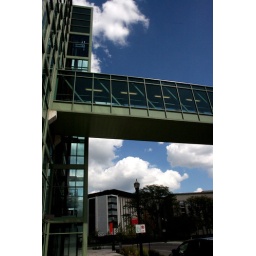
A bridge across the road in Kalamazoo.